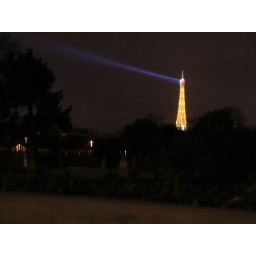
A beam of light also rotates around the tower with the flashes of white